Moreruela Abbey

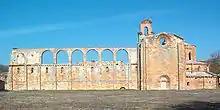
View from the south

There are many remains of the abbey, although in ruins, particularly the Romanesque abbey church in the shape of a Latin cross 63 metres long, the construction of which was begun about 1170 and finished in the second quarter of the 13th century. The apse at the east end is completely preserved and has a vaulted ambulatory round a rectangular choir, with seven chapels as at Clairvaux. Also preserved are the walls of the 27 metres wide transept and of the northern aisle, and parts of the nave, once comprising three aisles and nine bays.